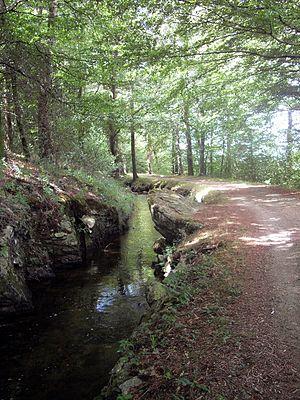
Rigole de la montagne (France)
La rigole de la montagne est un canal d'alimentation en eau du canal du Midi, dans le Sud de la France.